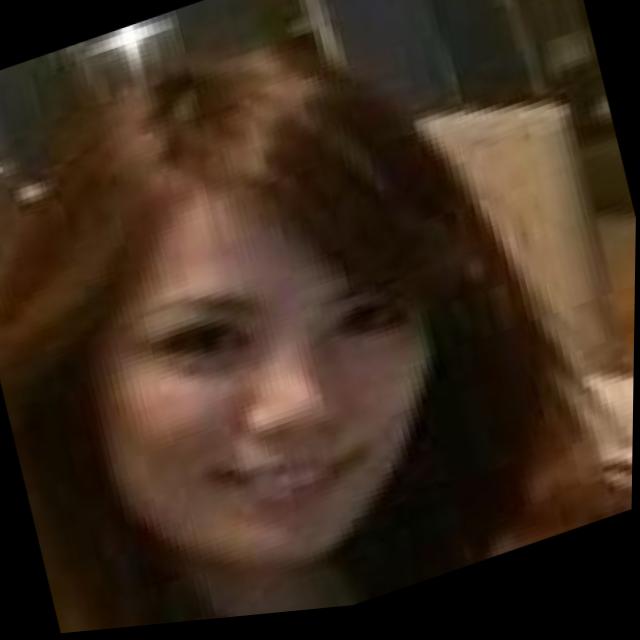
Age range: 21-44